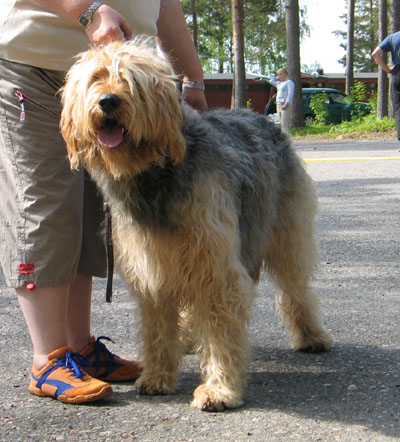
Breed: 217-n000014-otterhound